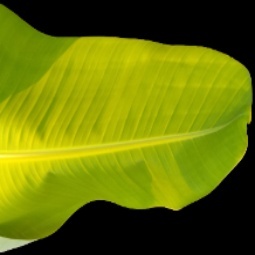
Label: Zinc